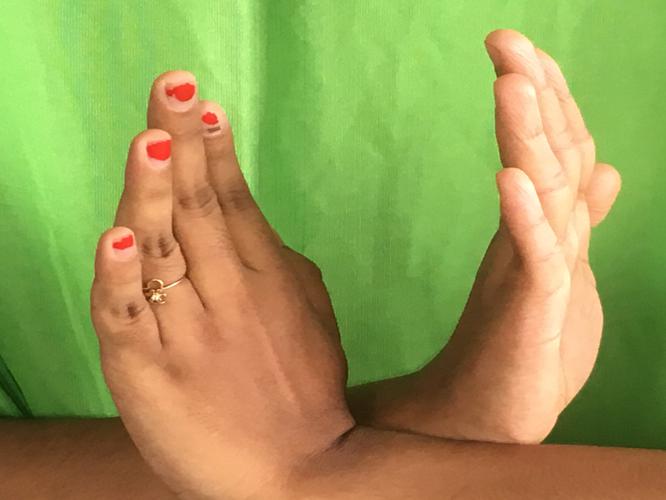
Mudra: Swastikam
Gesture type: double_hand